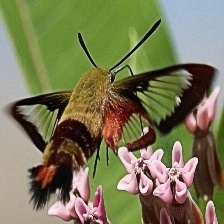
Species: HUMMING BIRD HAWK MOTH